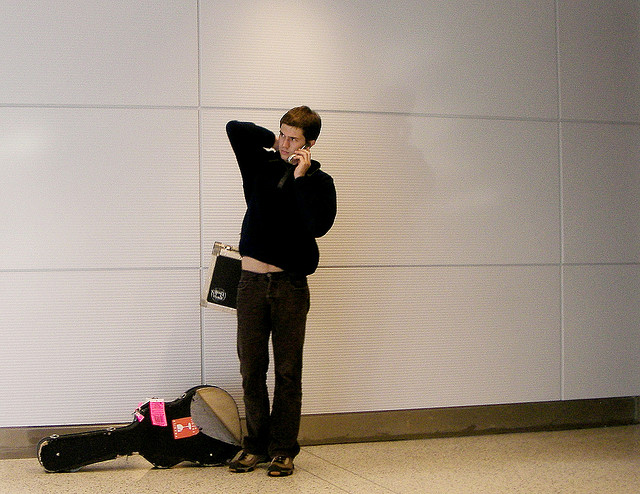
user: Given an image and a question. Answer the question in a short answer. Question: What instrument is this person carrying? Short Answer:
assistant: guitar